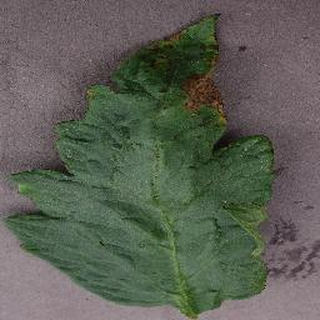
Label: tomato_bacterial_spot